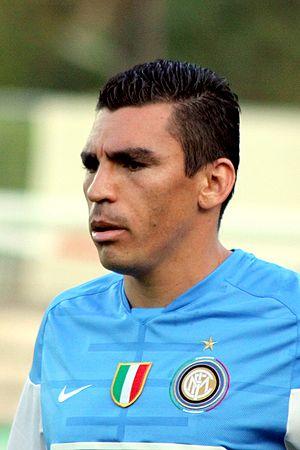
Lucimar da Silva Ferreira surnommé Lúcio, né le 8 mai 1978 à Planaltina au Brésil, est un footballeur international brésilien évoluant au poste de défenseur central durant les années 2000-2010.